Muzhappilangad

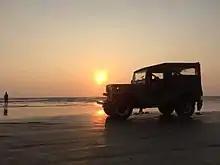
Muzhappilangad drive in beach

This village is renowned for its 3.4 km long pristine Muzhappilangad beach. Dharmadam Island is visible from here and Anjarakandy river enters in Arabian sea near this place.